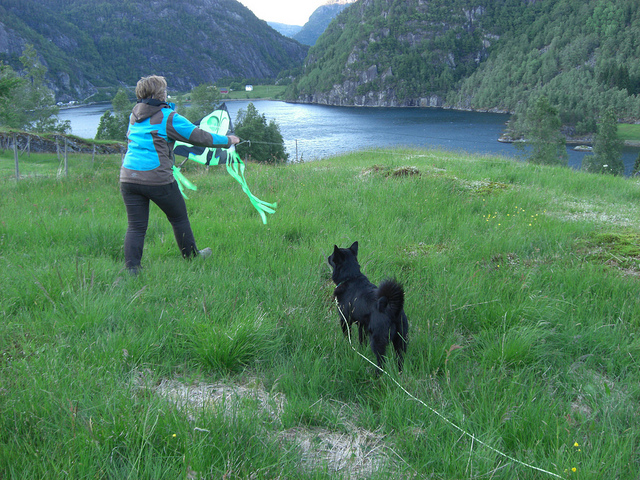
user: Given an image and a question. Answer the question in a short answer. Question: Is this person taking their dog for a walk or flying a kite? Short Answer:
assistant: both